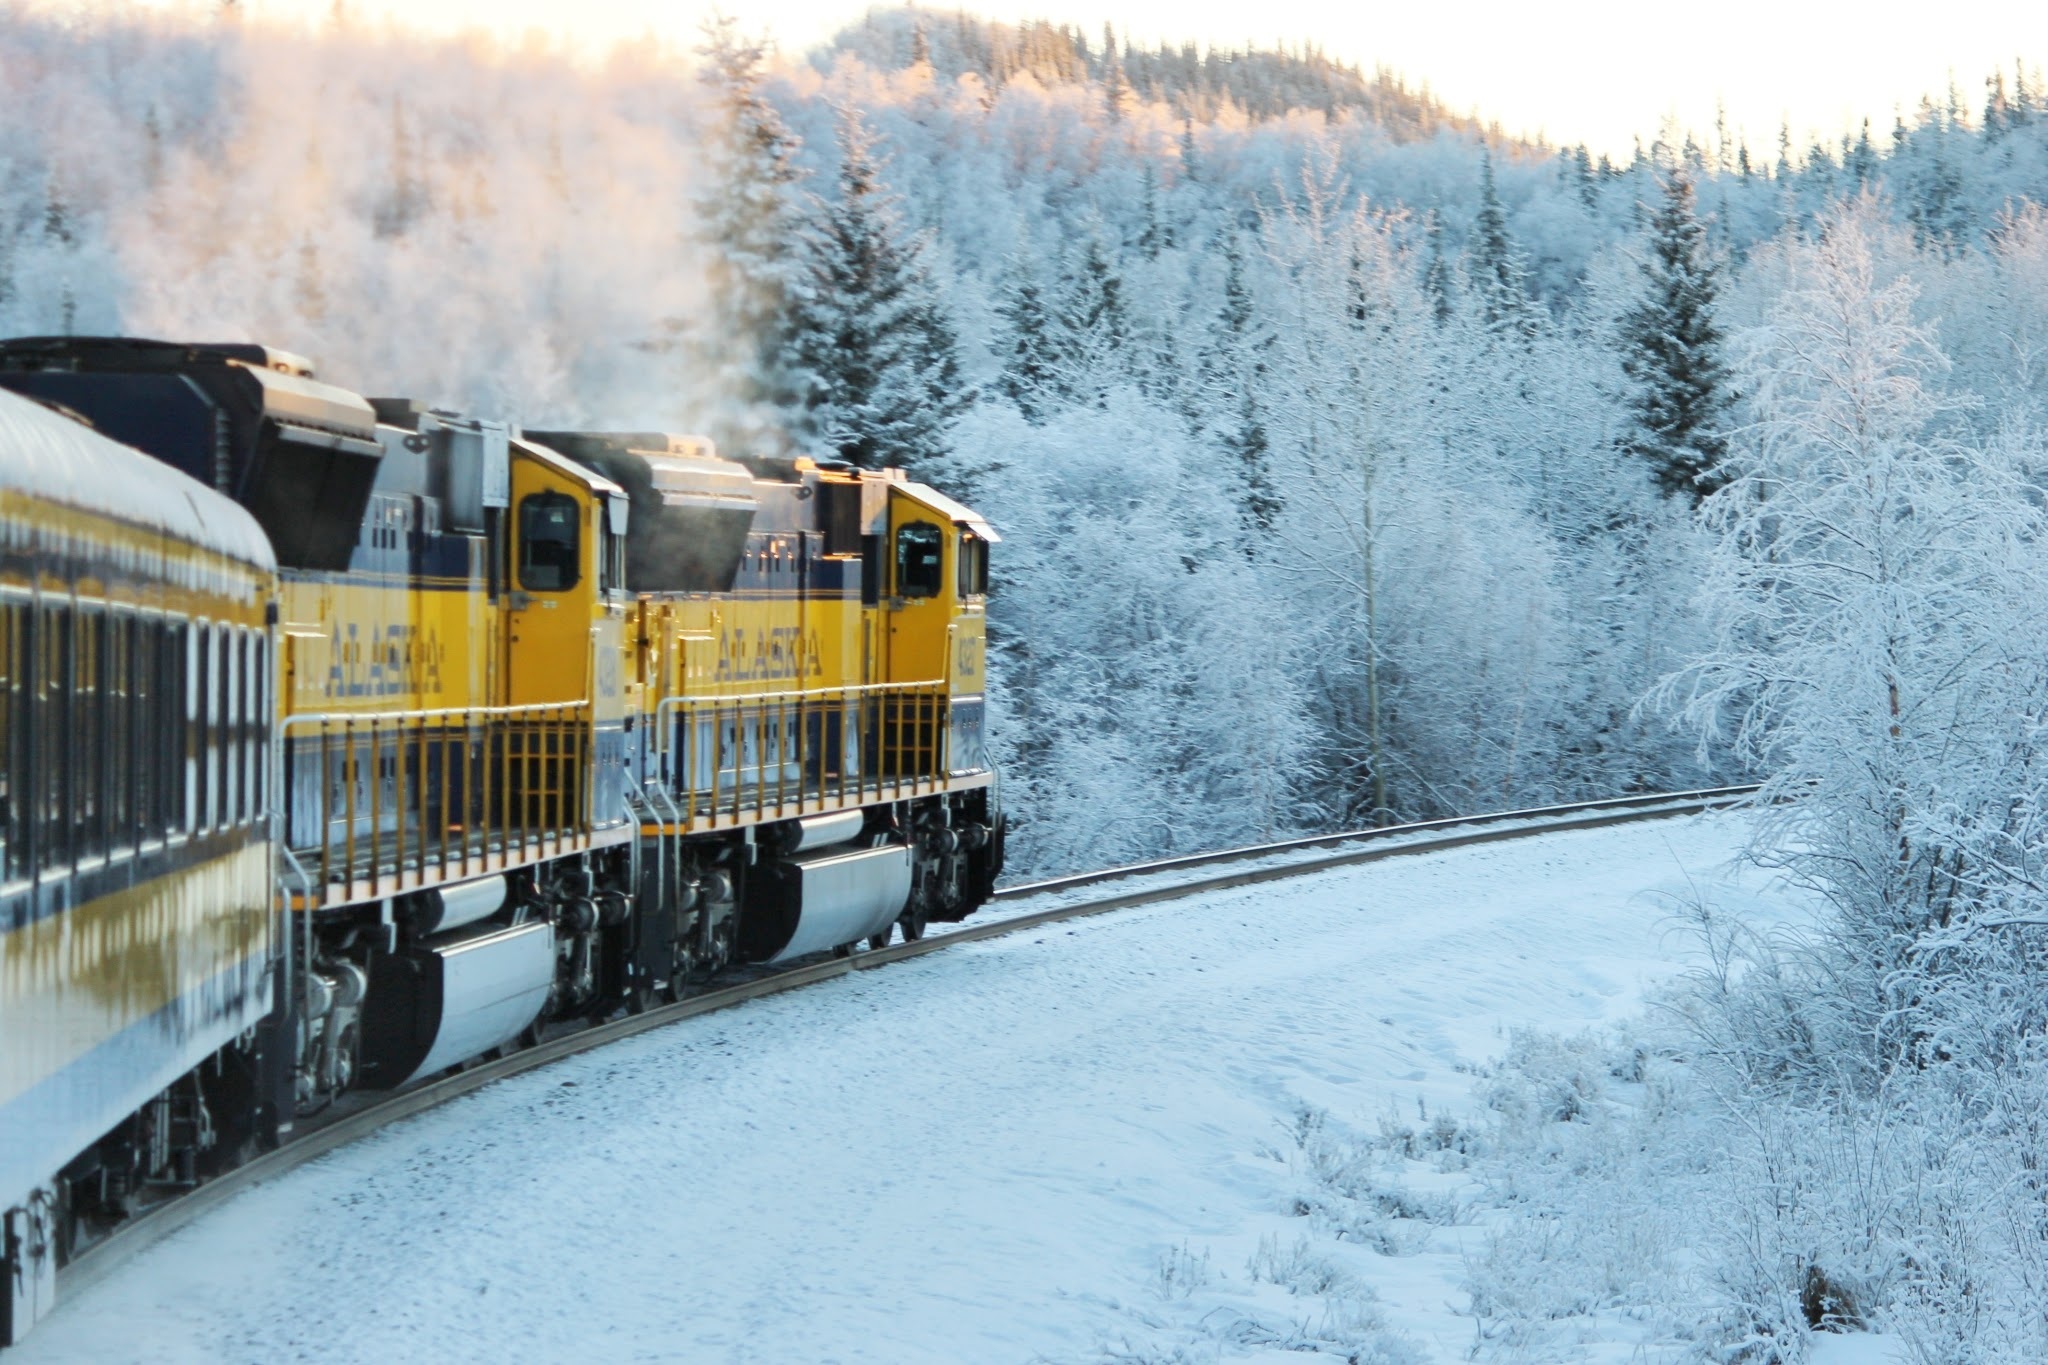
snow, winter, track, railway, railroad, train, travel, transport, vehicle, weather, season, alaska, freezing, rail transport, rolling stock